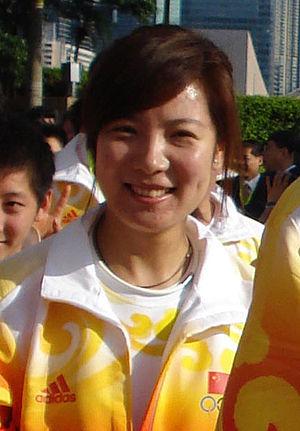
Du Li, née le 5 mars 1982 à Yiyuan, est une tireuse sportive chinoise.